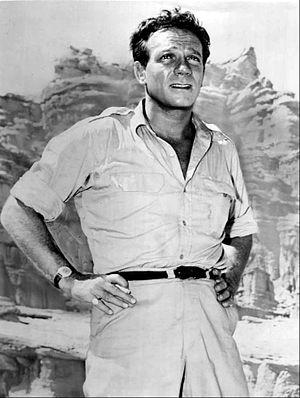
Dane Clark, est un acteur américain.